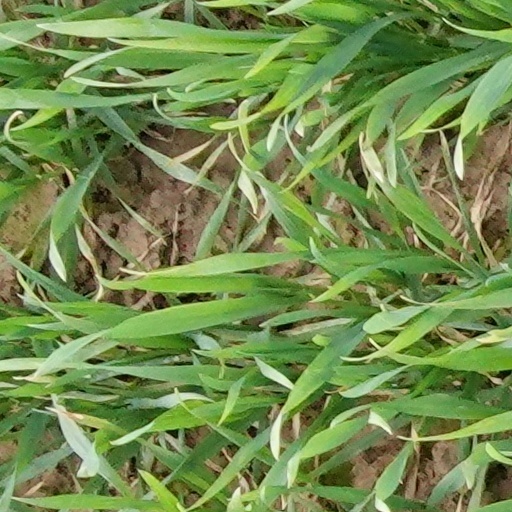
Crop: wheat